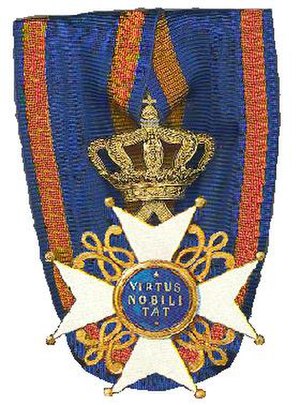
Den Nederlandske Løves Orden
Ordenstegn til Den Nederlandske Løves Orden
Løve Orden eller Civil Fortjenstorden af den nederlandske Løve er en nederlandsk orden, der blev oprettet 29. september 1815 af den første konge af Holland Vilhelm 1..